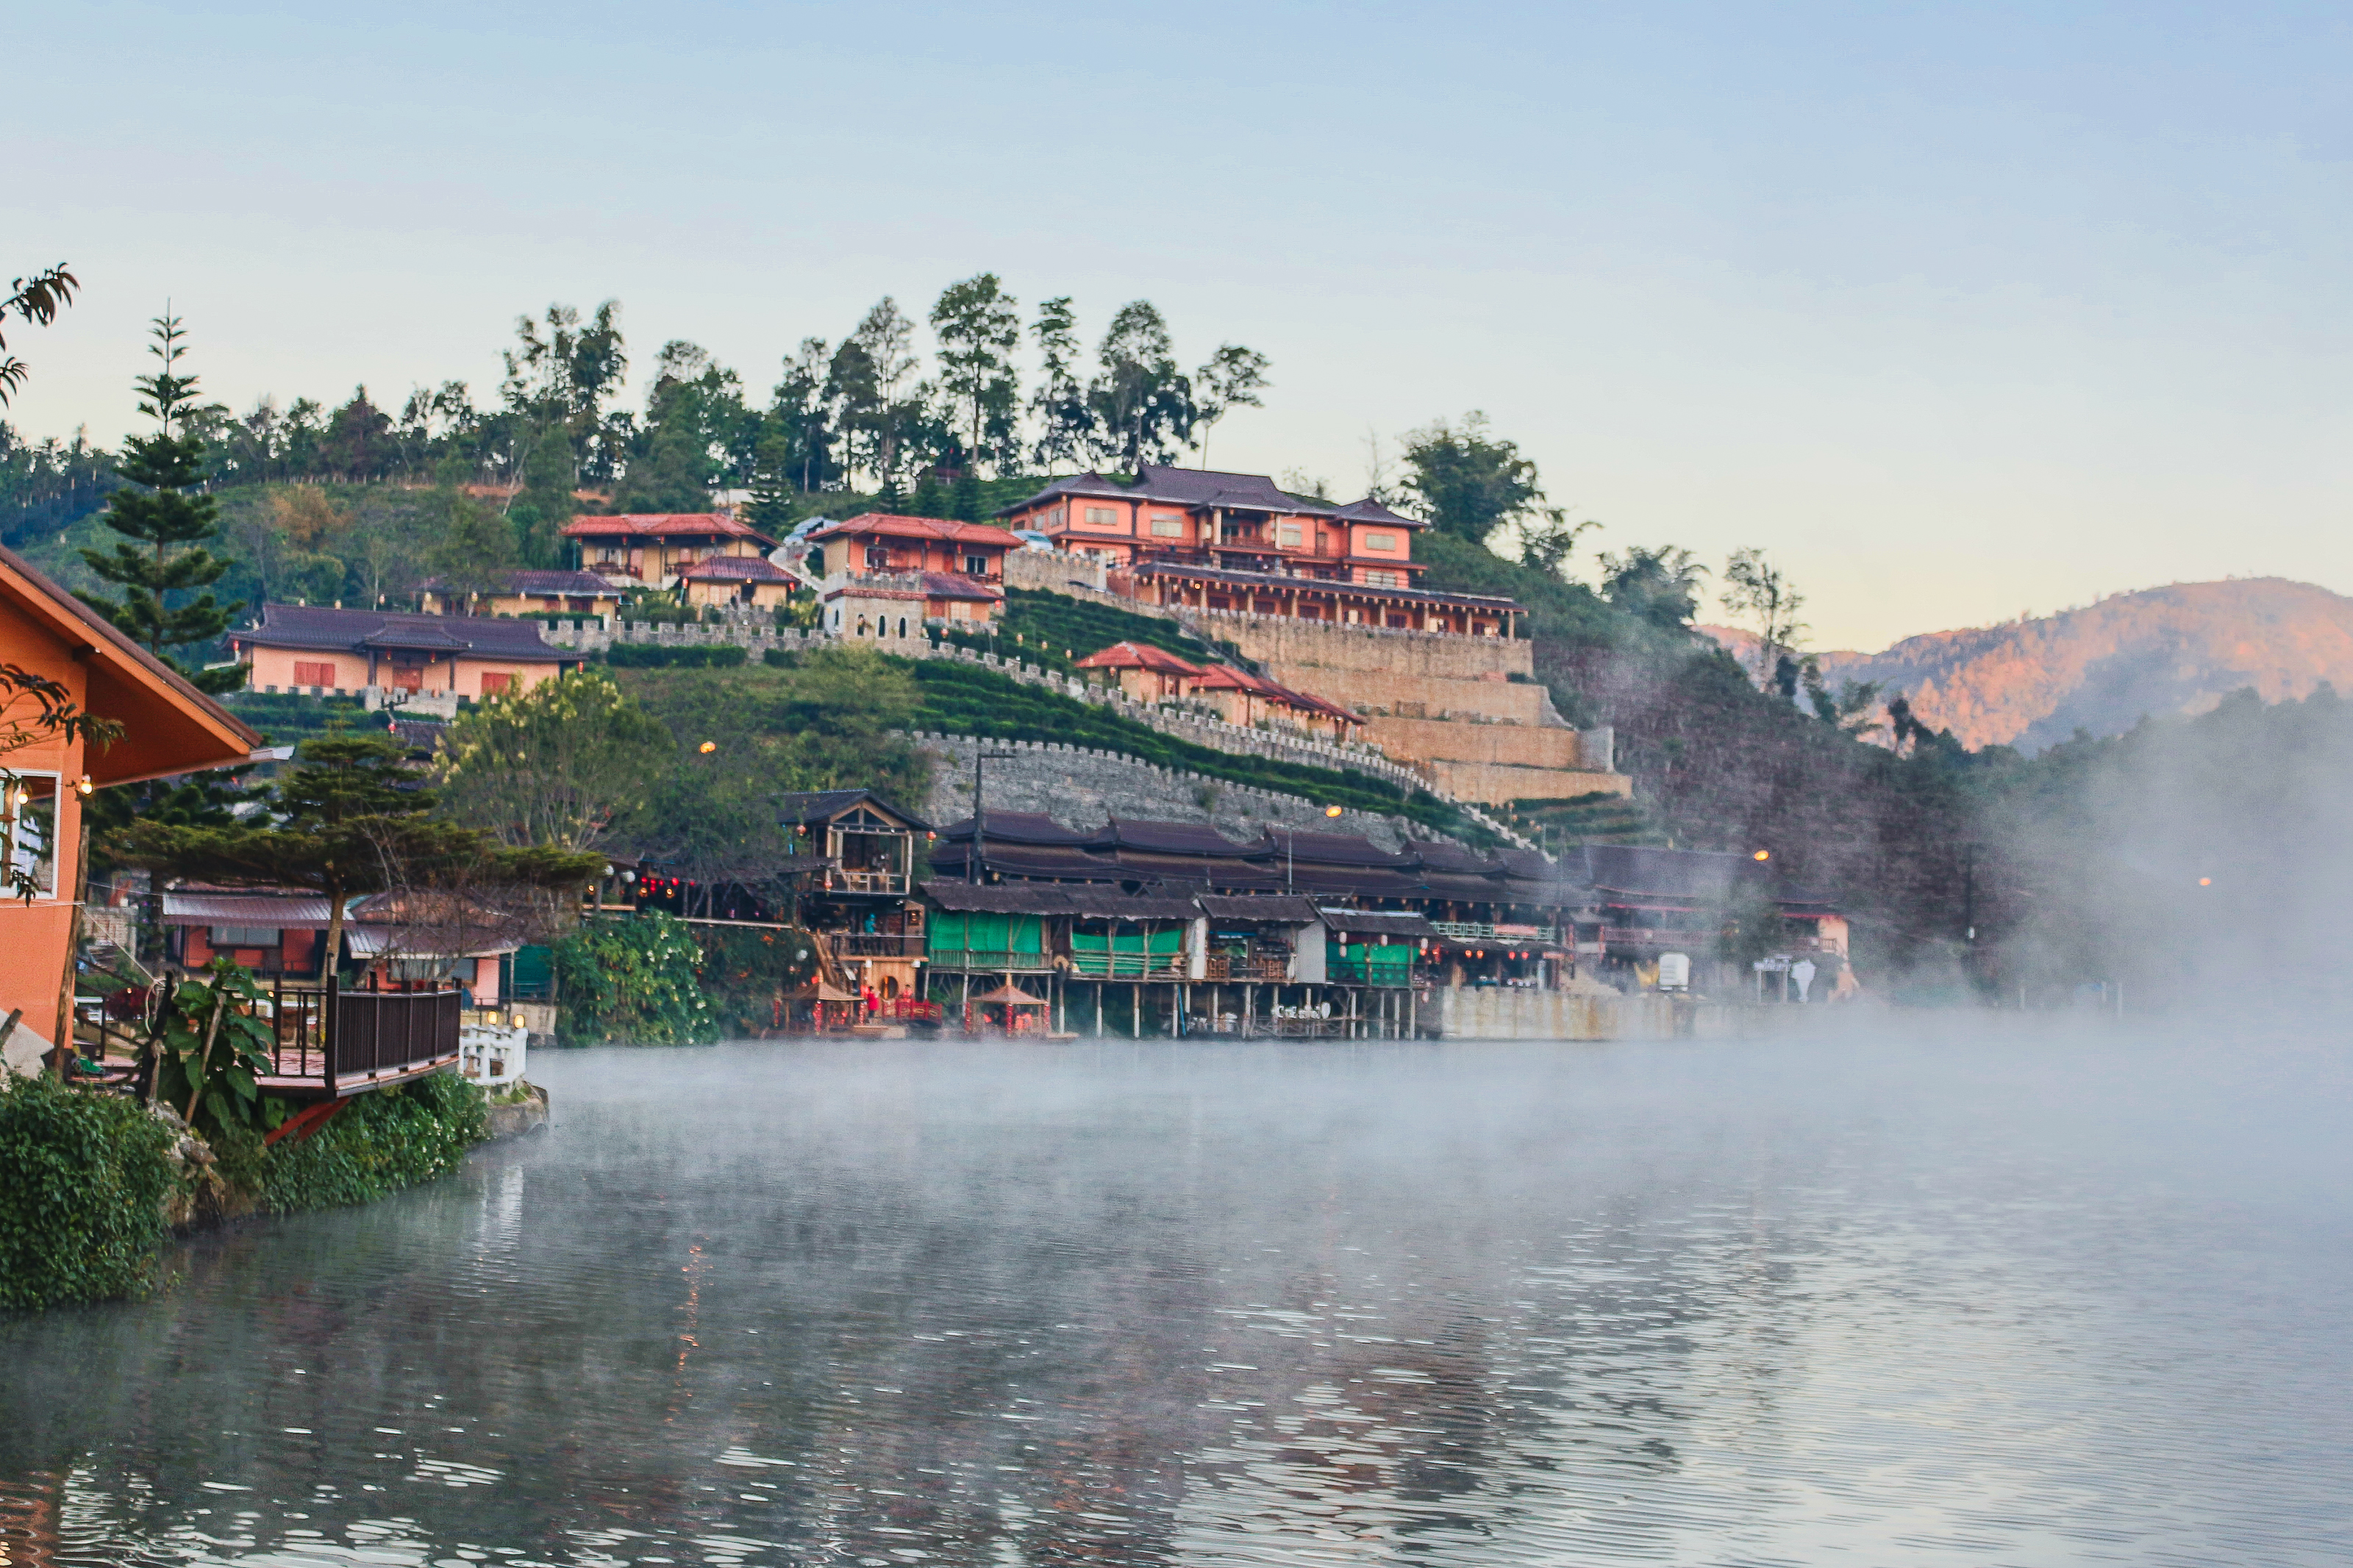
forest, shadow, traveler, sunshine, magnificent, cold, holiday, ban, mist, summer, settlement, mae, beautiful, chinese, tea, mountain, view, son, romantic, design, thailand, national, sunny, village, day, park, sky, green, journey, natural, wallpaper, nature, relax, cool, tree, thai, water, hmong, hong, sunlight, field, light, background, river, travel, lake, landscape, fog, hill station, town, reflection, atmospheric phenomenon, morning, architecture, tourism, rural area, chinese architecture, leisure, building, house, home, hill, pond, city, vacation, tourist attraction